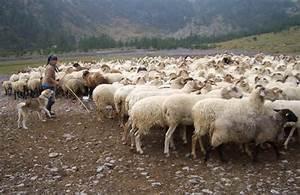
sheep